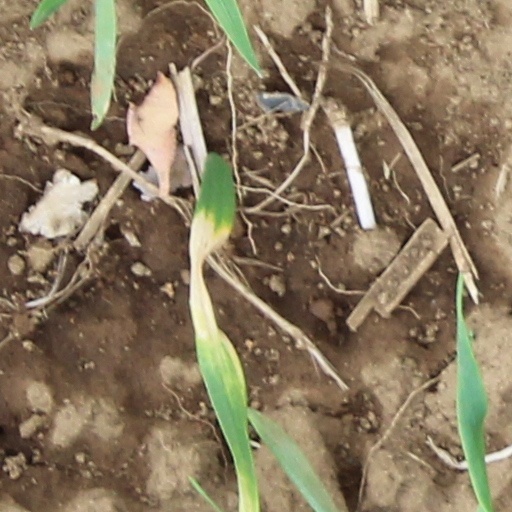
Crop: wheat